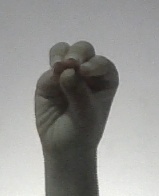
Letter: ha